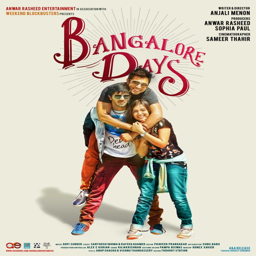
return to the main poster page for romantic comedy film